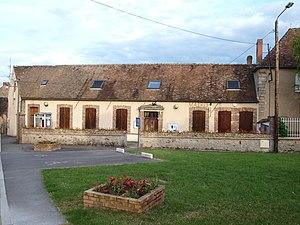
Mairie de Villemanoche (Yonne, France)